Philip Larkin

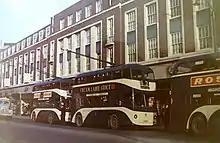
Trolley buses on Hull's King Edward Street in 1963, two years after Larkin finished "Here"

Terence Hawkes has argued that while most of the poems in "The North Ship" are "metaphoric in nature, heavily indebted to Yeats's symbolist lyrics", the subsequent development of Larkin's mature style is "not ... a movement from Yeats to Hardy, but rather a surrounding of the Yeatsian moment (the metaphor) within a Hardyesque frame". In Hawkes's view, "Larkin's poetry ... revolves around two losses": the "loss of modernism", which manifests itself as "the desire to find a moment of epiphany", and "the loss of England, or rather the loss of the British Empire, which requires England to define itself in its own terms when previously it could define 'Englishness' in opposition to something else."